Cobbins Brook

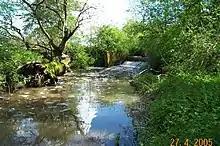
Weir on Cobbins Brook at Warlies Park, Upshire.

Cobbins Brook is a minor tributary of the River Lea. It forms to the north of Epping, Essex and flows past Epping Upland, Waltham Abbey until it joins the River Lee Flood Relief Channel below the M25 near Rammey Marsh.